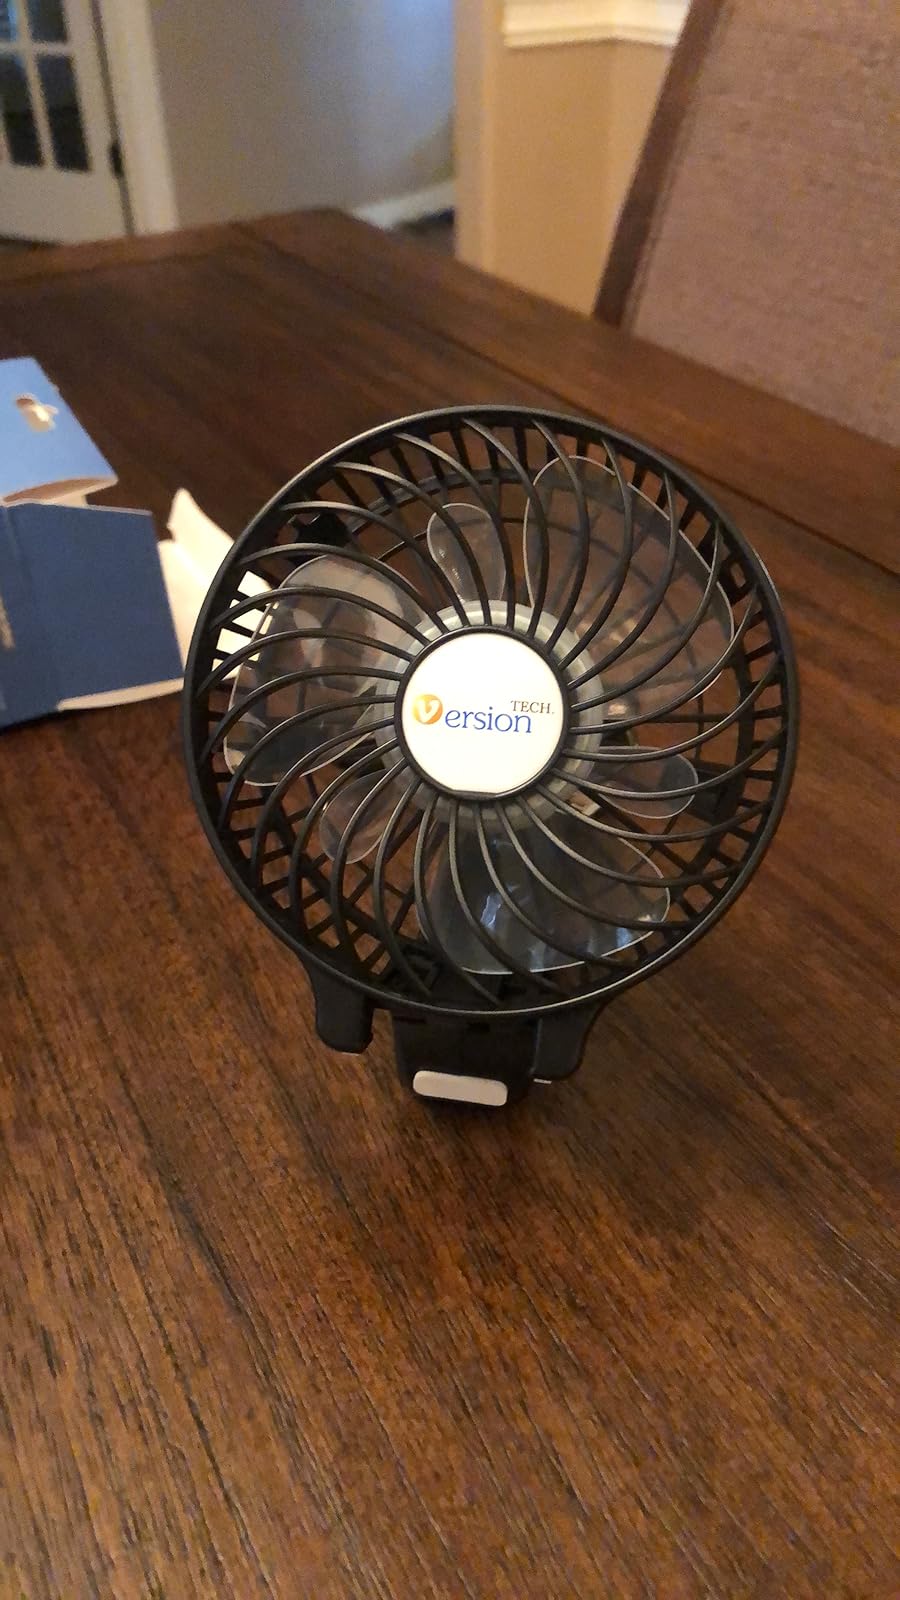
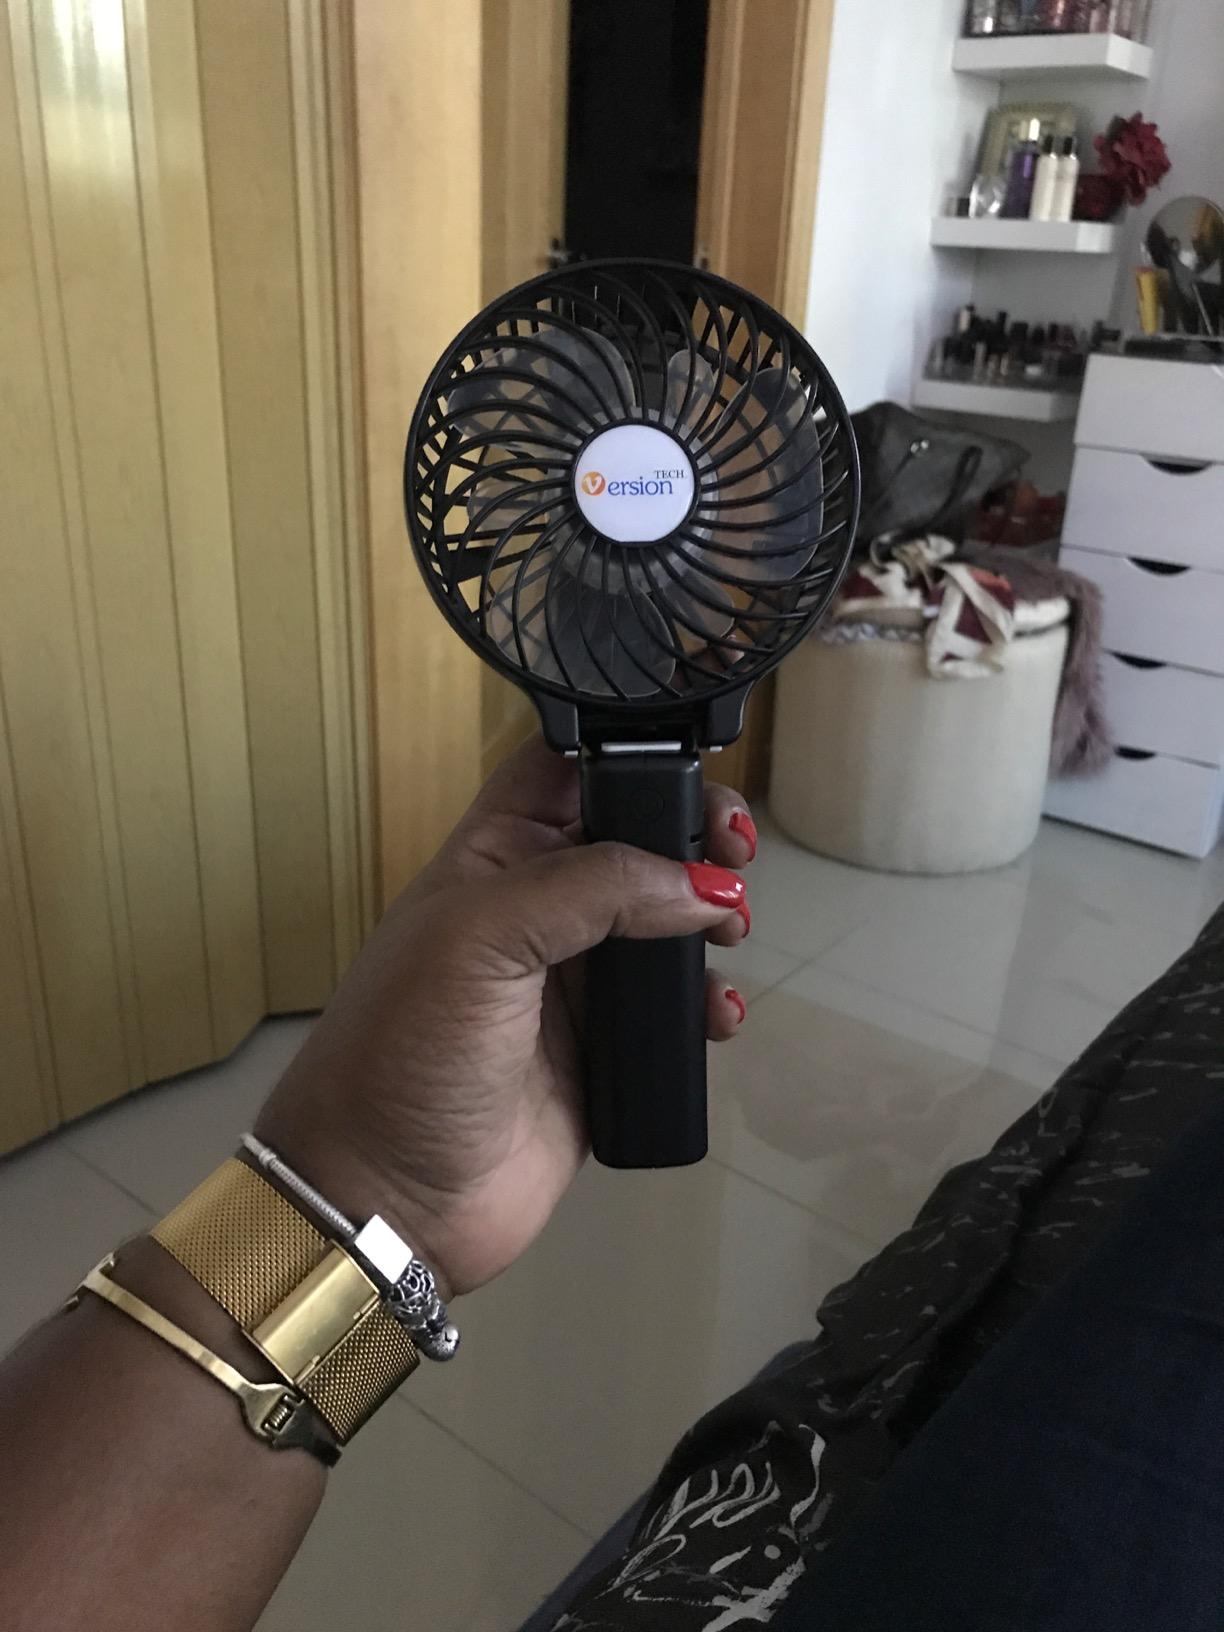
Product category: fan
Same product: yes